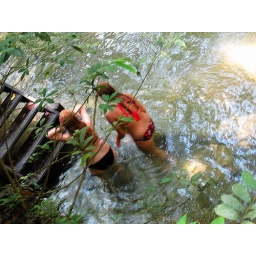
After a refreshing dip in the cool clear water of the Melinau River in the Gunung Mulu National Park in Sarawak (Mon 5-10-2009).